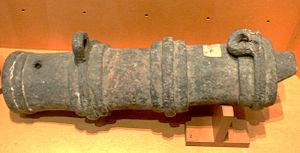
Culasse de canon appartenant à l'artillerie du château médiéval de Vesoul. Vesoul, musée Georges-Garret.
Notre-Dame-de-la-Motte est une chapelle dédiée à la vierge Marie, érigée au sommet de la colline de La Motte au centre de Vesoul, dans la Haute-Saône, dans la région Franche-Comté. C'est un monument historique de la ville qui fait partie du patrimoine de Vesoul. Cet oratoire est souvent associé à un miracle.
L'histoire de Vesoul commence au début du Moyen-Age, cependant des traces d'habitat romain et des objets préhistoriques ont été découverts sur le territoire vésulien.
La Motte est une colline de calcaire située au centre de Vesoul et qui surplombe la vallée du Durgeon, à 371 mètres d'altitude. Avec une ascension de plus d'un kilomètre, on y trouve au sommet, par temps clair, une vue sur la plaine de Vesoul, les Vosges, le Jura et même les Alpes.
Le Castrum Vesulium était un château fort situé sur la colline de la Motte, site désormais occupé par la ville de Vesoul. Le château a été construit au IXᵉ siècle et détruit en 1595.